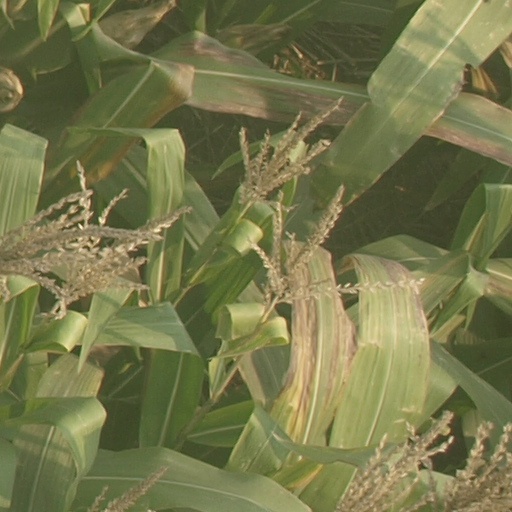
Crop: maize; corn